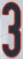
Number: 3